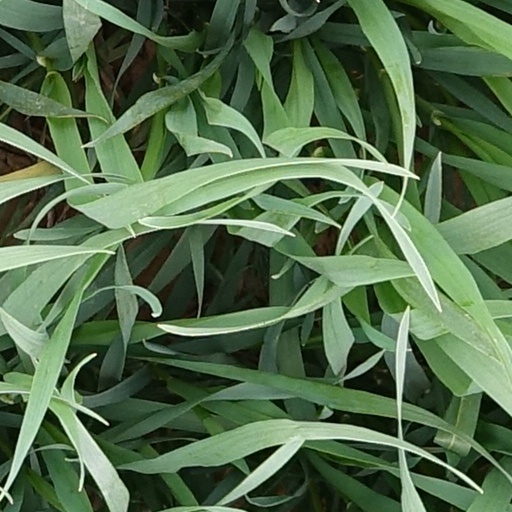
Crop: wheat